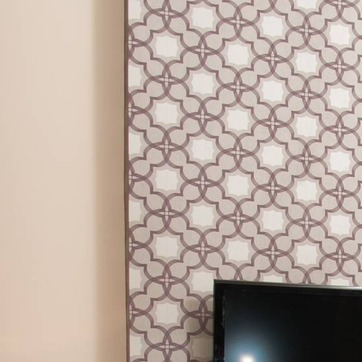
Material: wallpaper